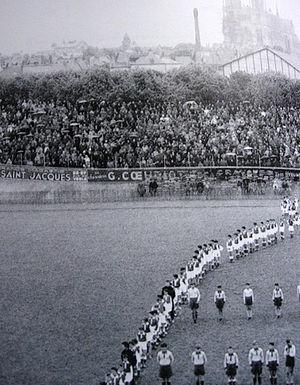
Le Stade de Reims est un club de football français, fondé le 18 juin 1931 à Reims, dans le département de la Marne.
Albert Batteux, né le 2 juillet 1919 à Reims et mort le 28 février 2003 à Grenoble, est un footballeur international français durant les années 1930-1940, reconverti entraîneur des années 1950 à 1980.
Le stade Auguste-Delaune est le stade de football de la ville de Reims. Il accueille les matchs à domicile du Stade de Reims. Ce stade est composé 4 tribunes : la tribune Albert-Batteux, la tribune latérale Francis-Méano, la tribune officielle Henri-Gemain et la tribune Robert Jonquet.